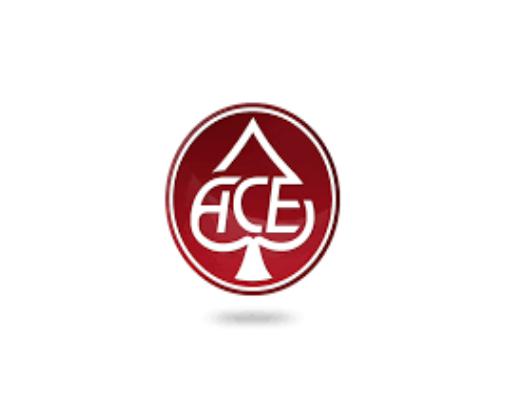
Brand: ACE Team
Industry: Others